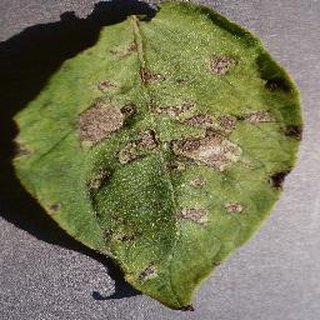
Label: potato_early_blight